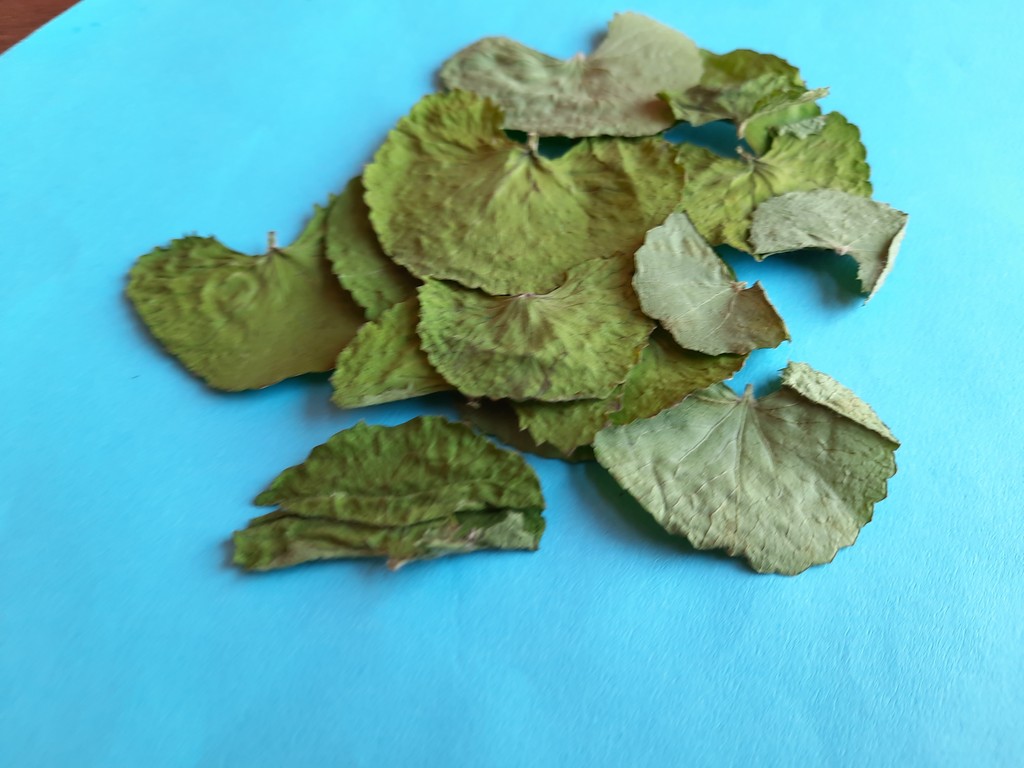
Label: Dried